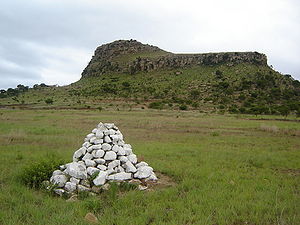
Varde (gravsted)
Varde ved bjerget Isandlwana i Kwazulu Natal i Sydafrika, hvor Slaget ved Isandlwana blev udkæmpet. Varden markerer stedet, hvor de britiske soldater ligger begravet
En varde er en form for gravsted, hvor den afdøde bliver placeret enten på jorden eller i et hul i jorden og derefter tildækket med sten. Denne form for begravelse er blevet brugt i flere forskellige civilisationer, blandt andet i vikingetiden og i det keltiske Irland og Skotland. Ud over som gravsted har varder igennem tiden haft en lang række andre funktioner, såsom sømærke på land, til landkending.